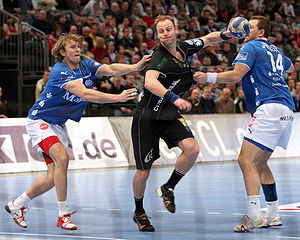
EHF Champions League 2007-08 (mænd)
Islandske Ólafur Stefánsson var topscorer for CL-vinderne BM Ciudad Real. Her ses han i kampen fra andet gruppespil mod VfL Gummersbach 20. februar 2008.
EHF Champions League 2007–08 for mænd er den 17. EHF Champions League-turnering for mænd. Turneringen blev arrangeret af European Handball Federation og havde deltagelse af 40 hold. Det var 49. gang, at turneringen blev afholdt. Første kamp blev spillet 29. august 2007, og anden og sidste finalekamp fandt sted 11. maj 2008. Tyske THW Kiel var forsvarende mester fra året forinden, og holdet nåede igen dette år finalen, hvor det dog blev et nederlag til spanske BM Ciudad Real.